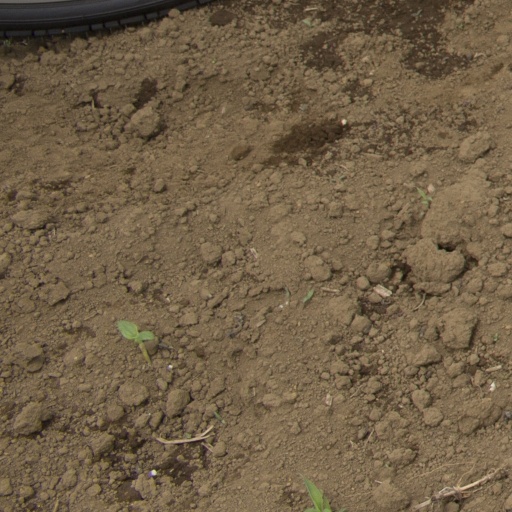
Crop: Jerusalem artichoke